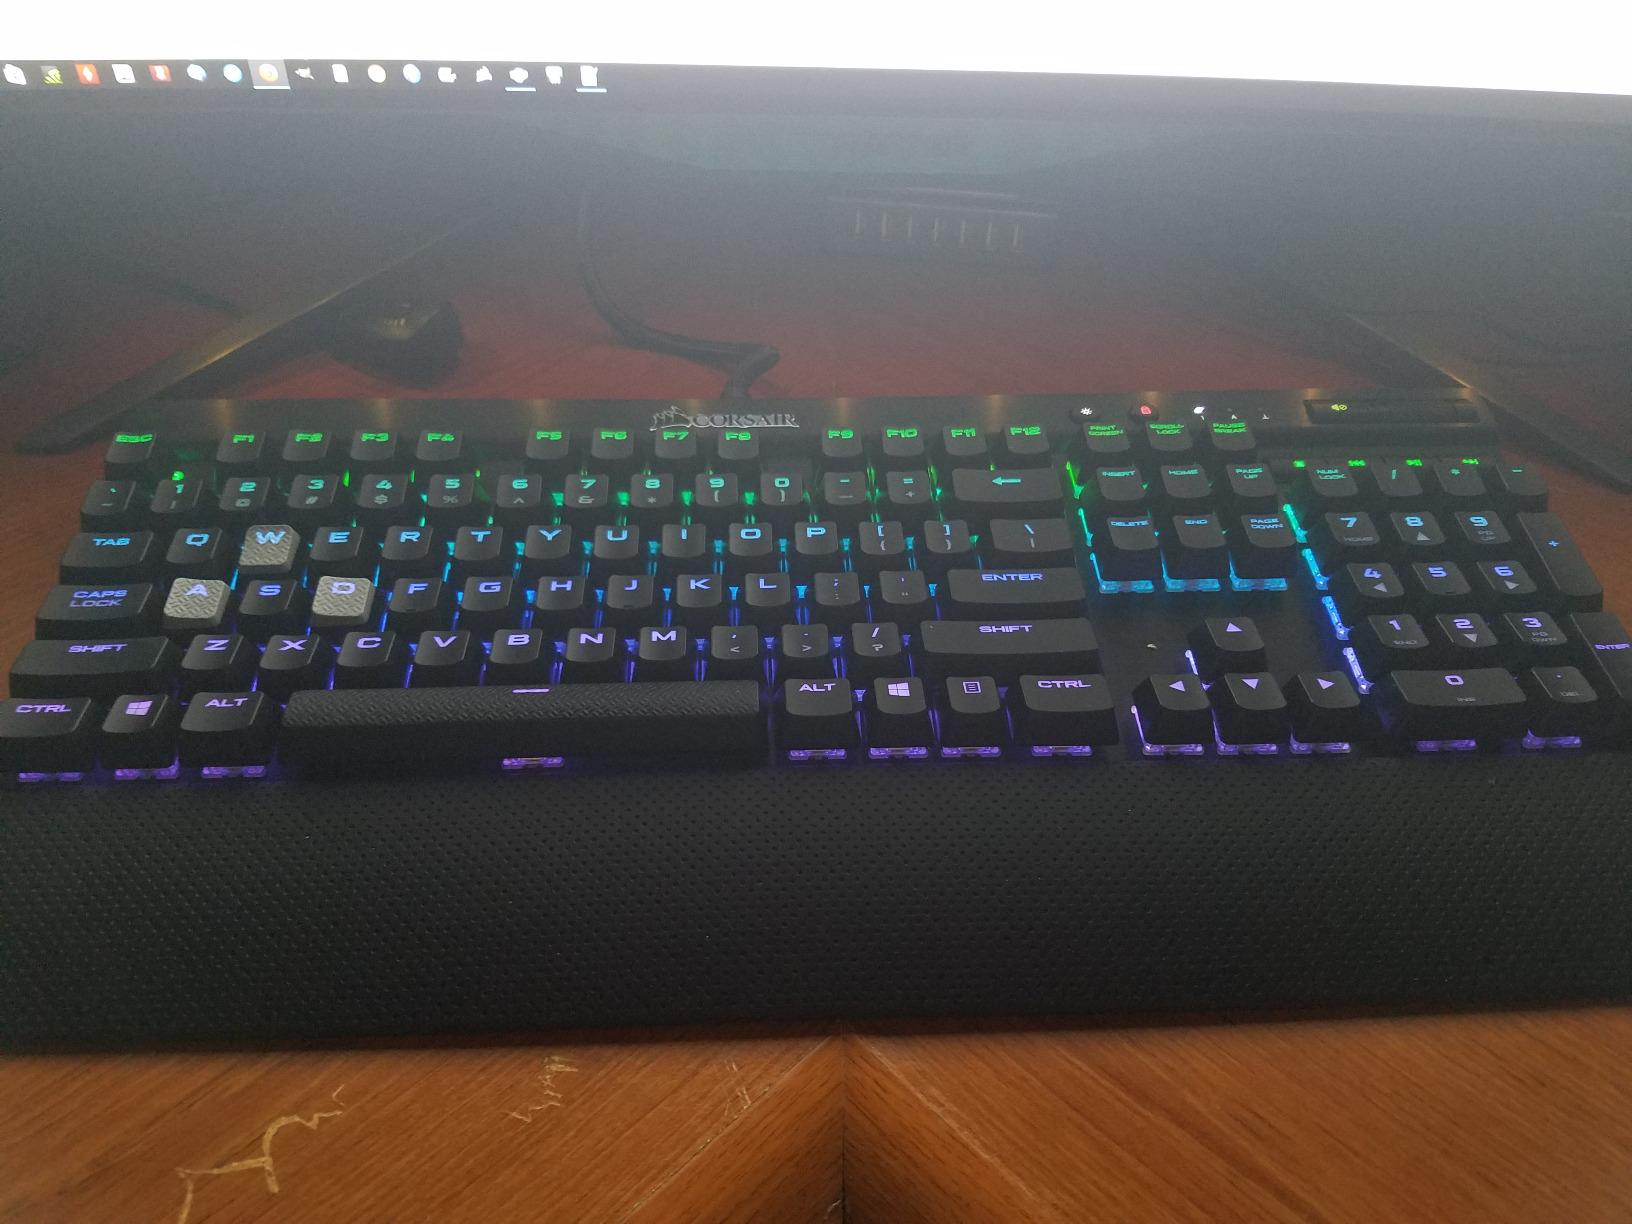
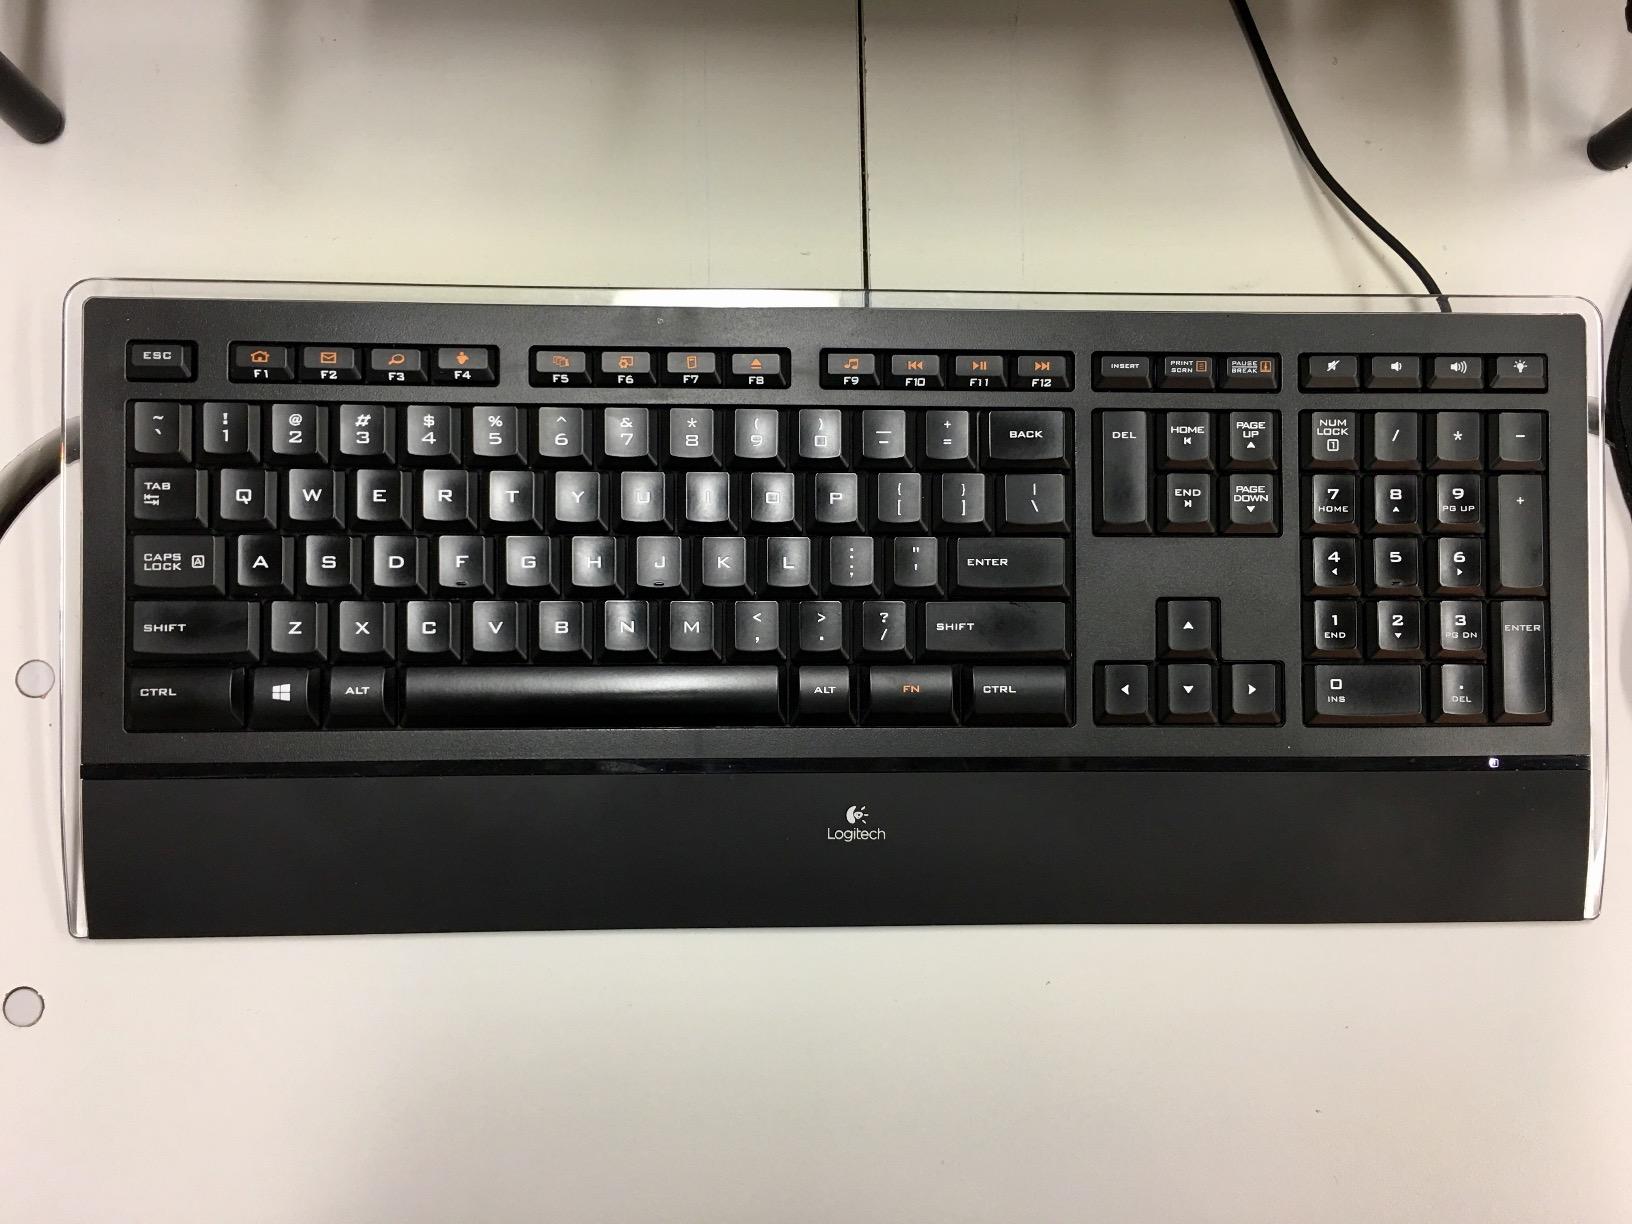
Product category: keyboard
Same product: no